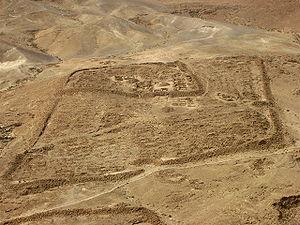
Massada est un site constitué de plusieurs palais et de fortifications antiques perchés sur un socle de calcaire, situé en Israël au sommet d’une montagne isolée sur la pente est du désert de Judée.